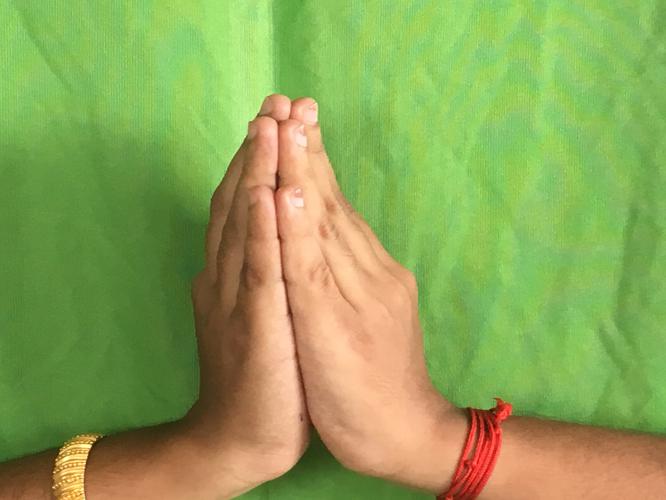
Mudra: Anjali
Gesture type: double_hand